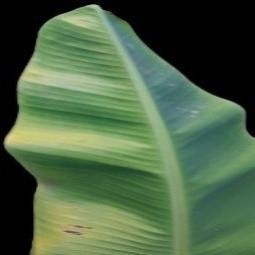
Label: Healthy